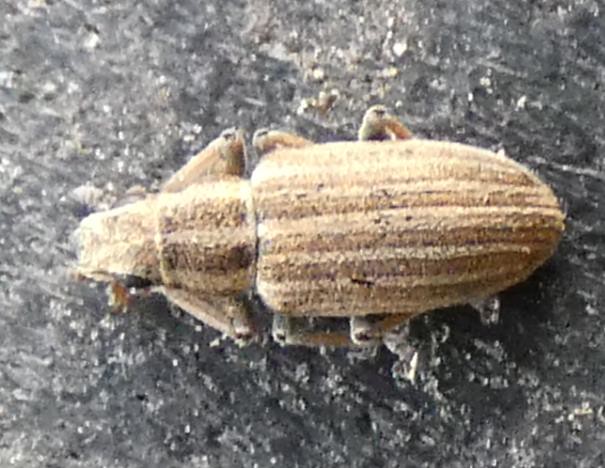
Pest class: pea_leaf_weevil